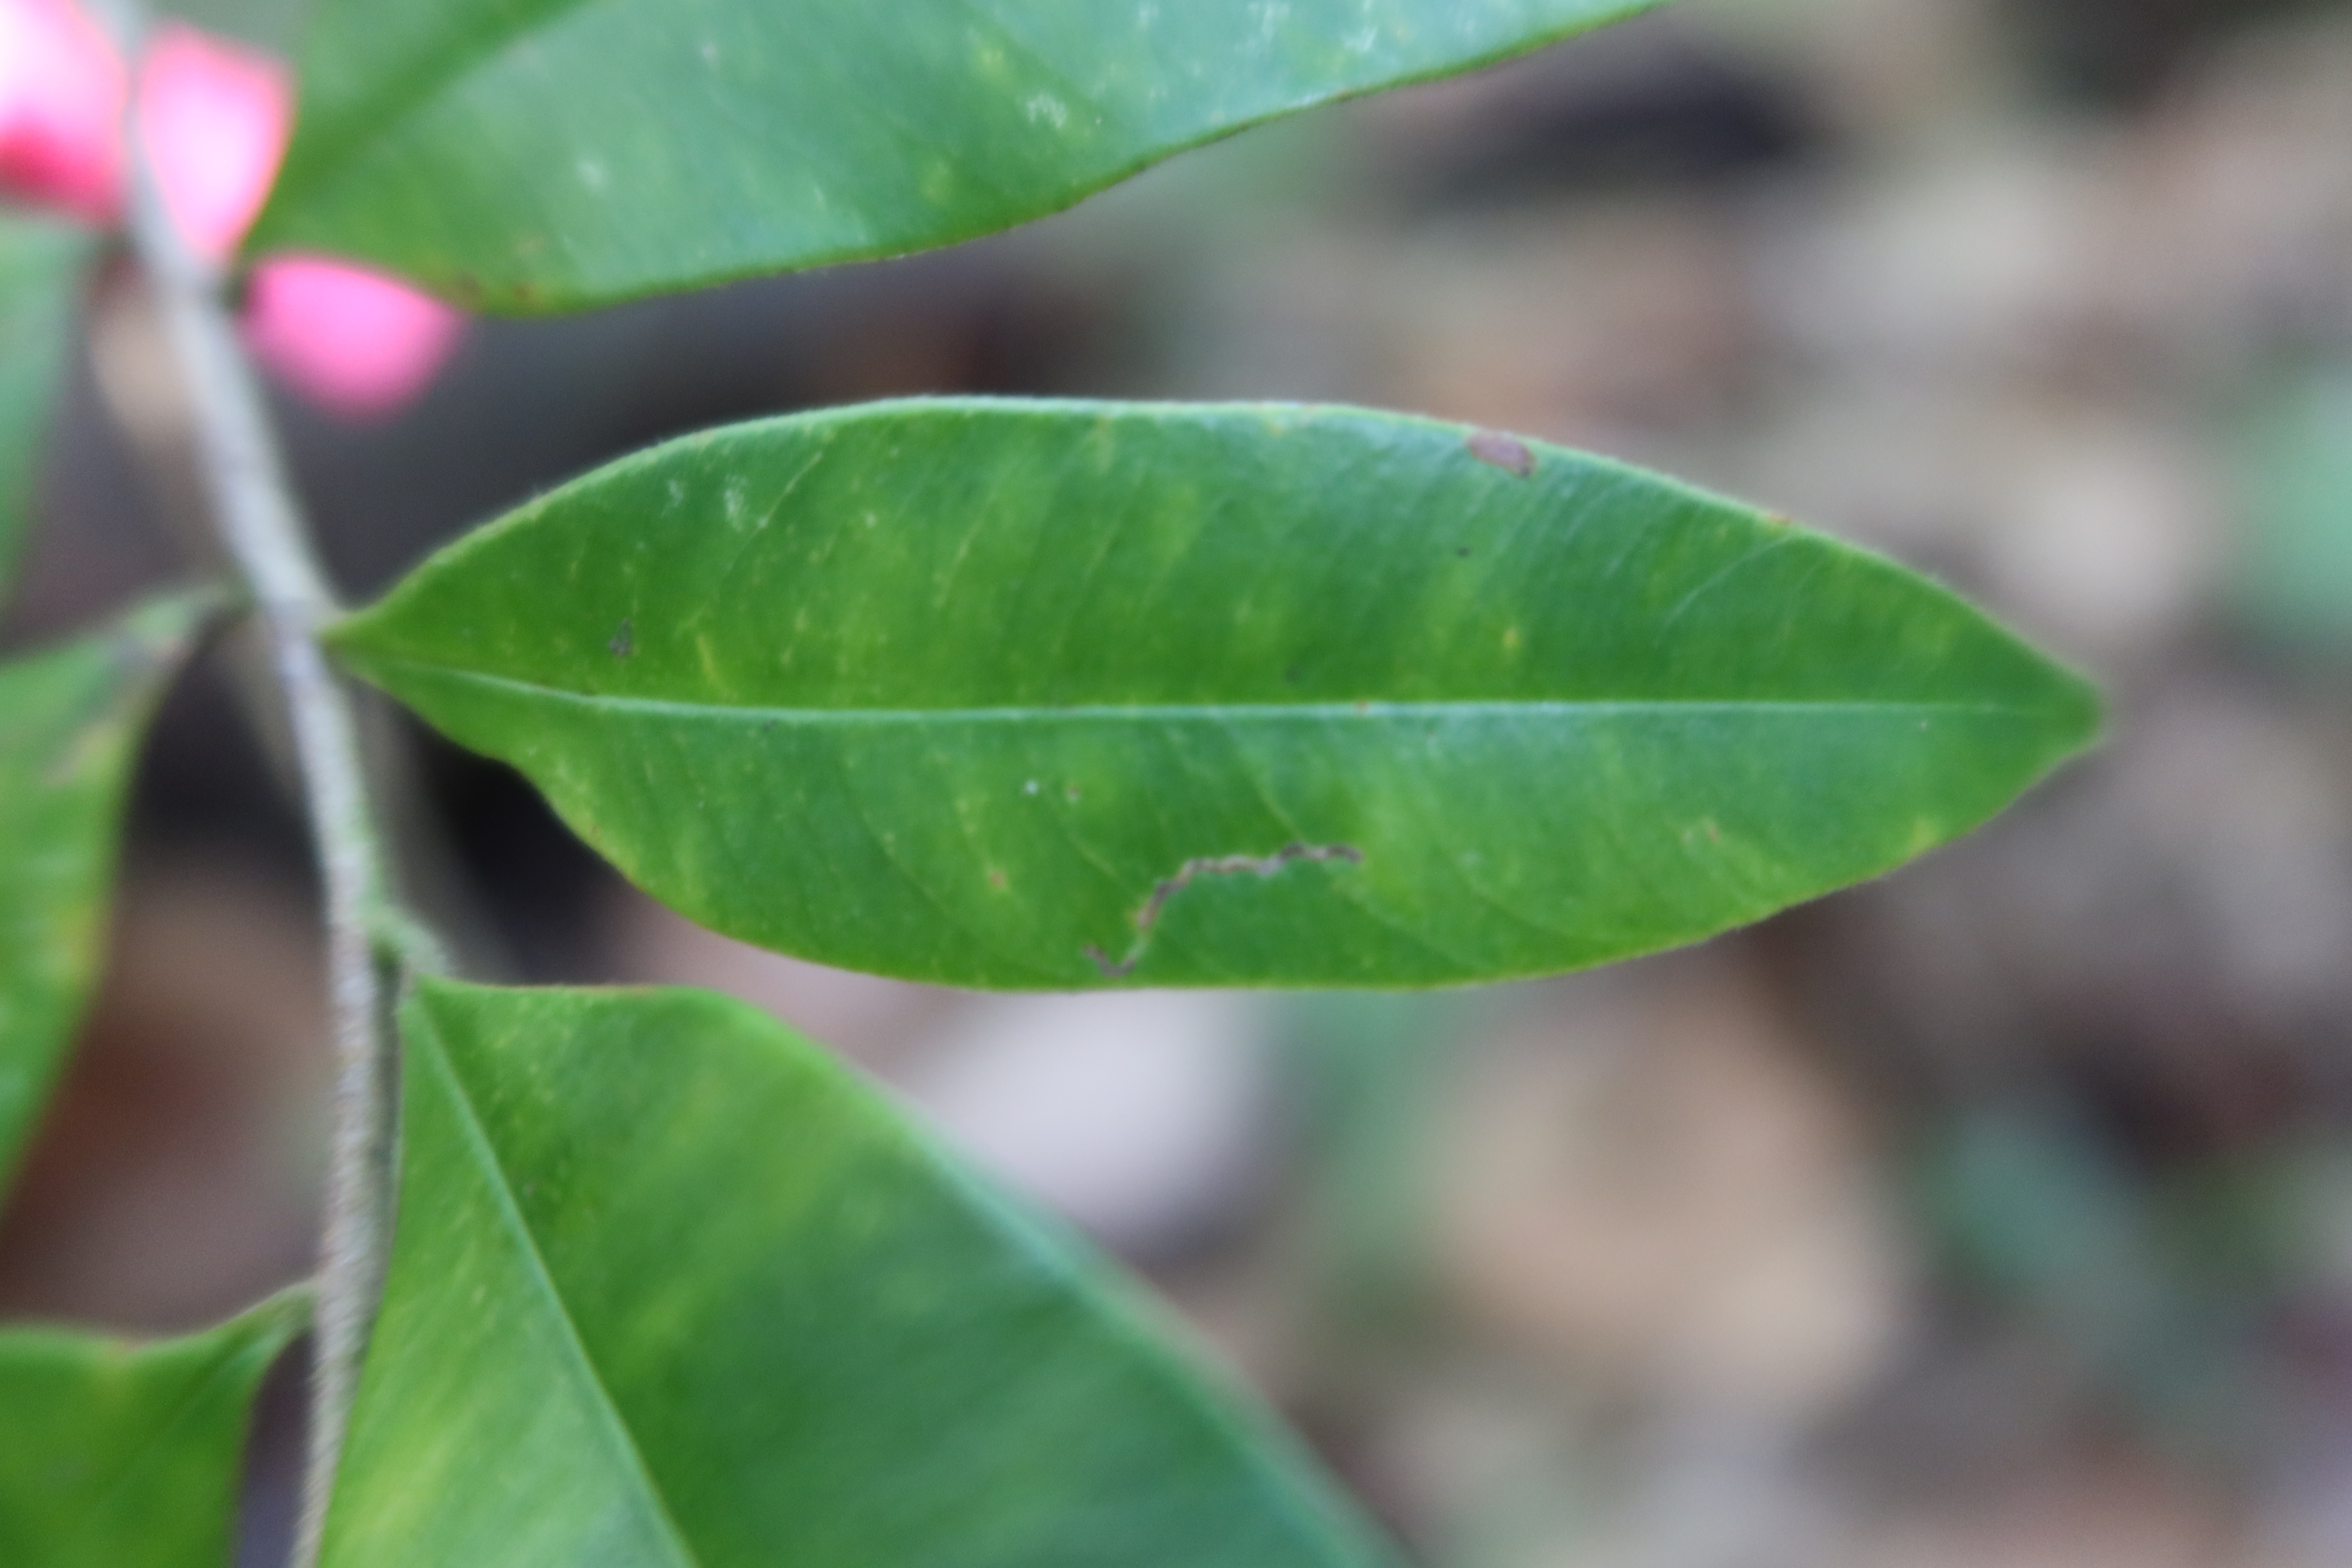
Label: Brown spots